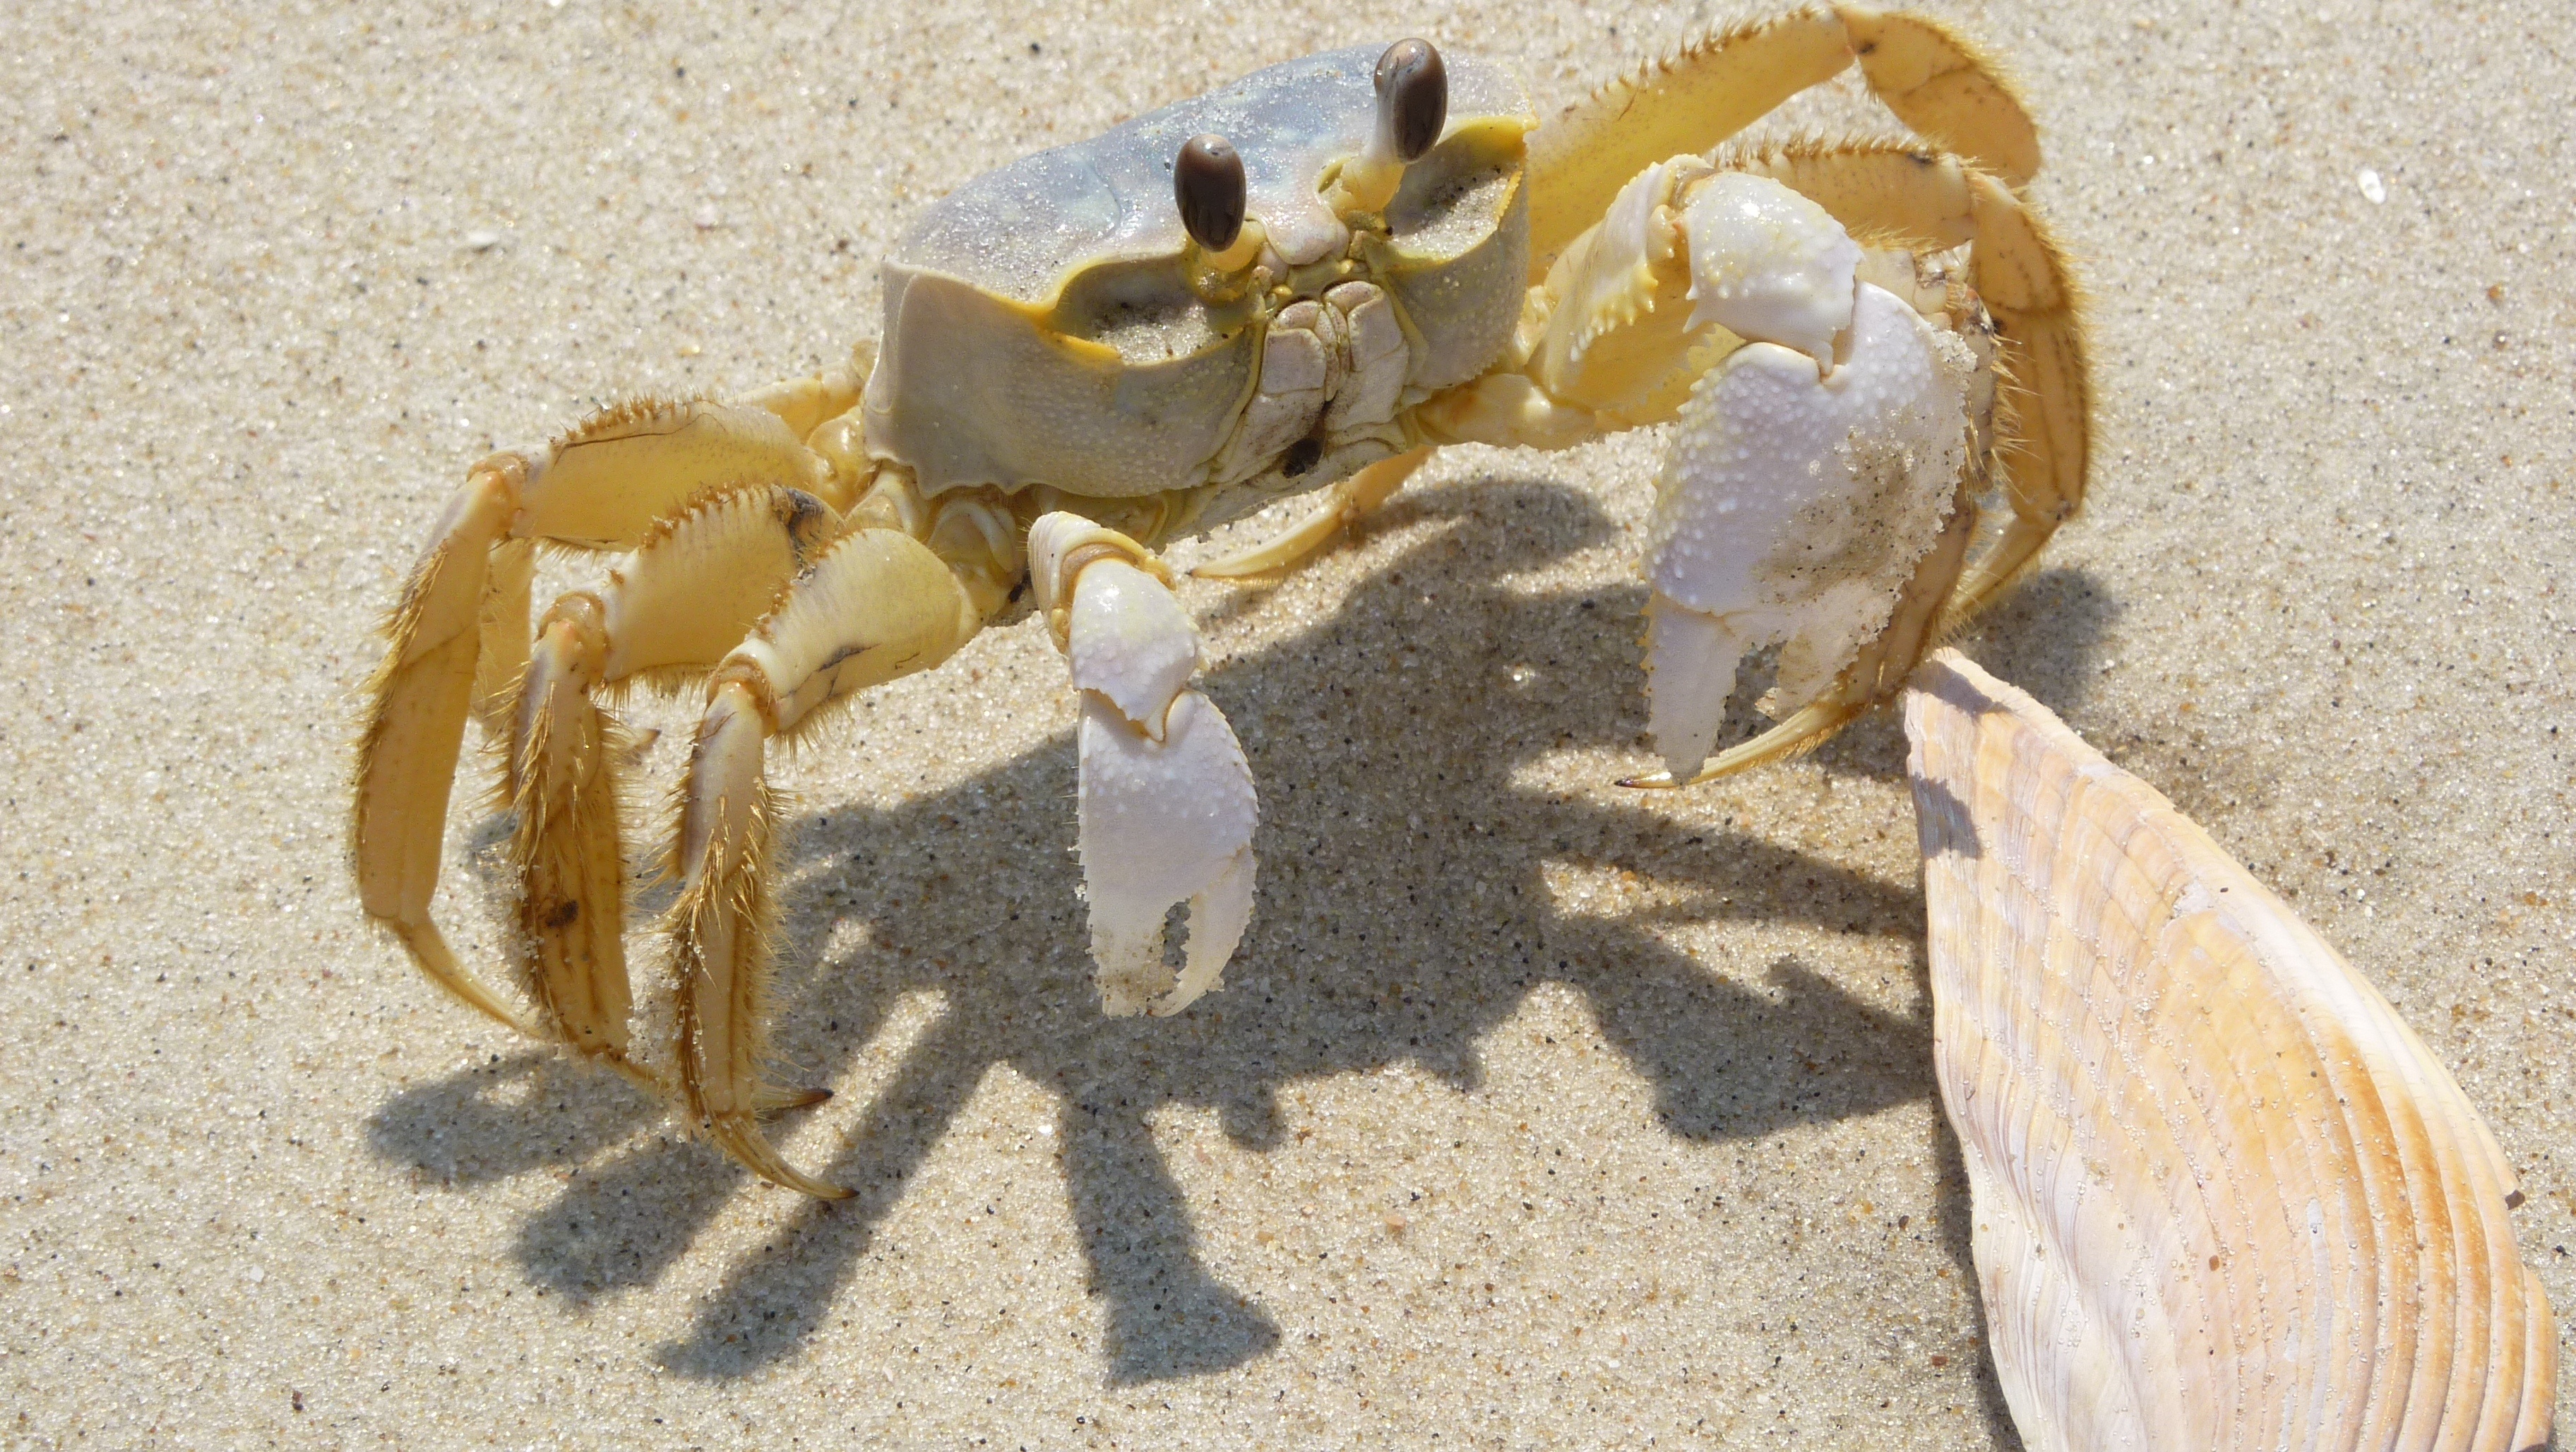
sand, wing, food, seafood, fauna, crab, shell, invertebrate, crustacean, arthropod, blue crab, ocypodidae, decapoda, animal source foods, dungeness crab